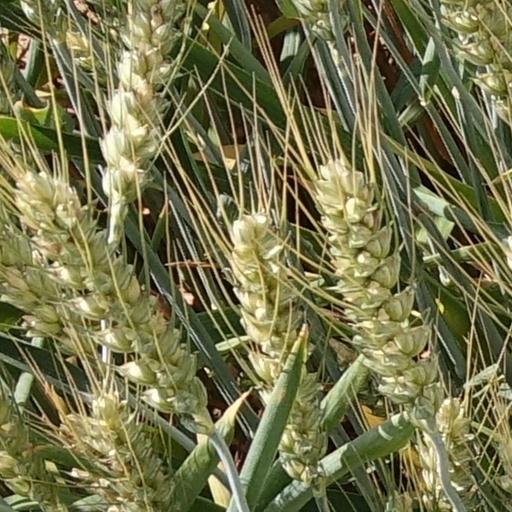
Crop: wheat